Žižkovo Pole

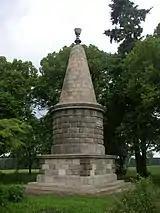
Žižka's Mound

The main landmark of Žižkovo Pole is the Church of Saint Michael the Archangel. It was an early Gothic church, rebuilt in the Baroque style around 1740.